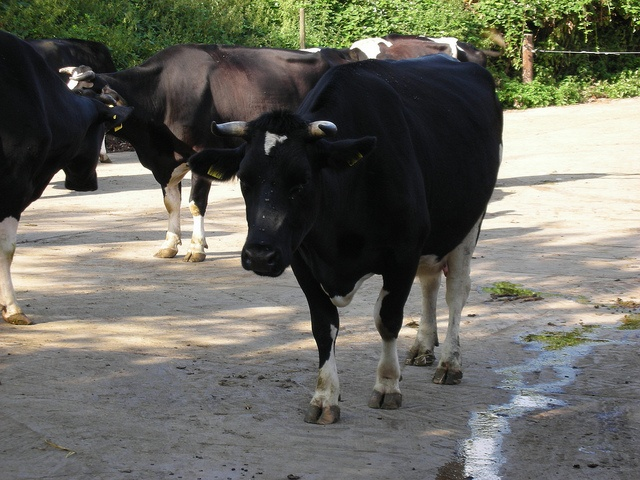
A group of cows walk down the street together.
A group of cows are walking in the street.
A number of cattle standing together in a group outside.
A herd of cows that are standing on a paved street.
A black and white cow walking down the road